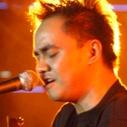
Age: 26